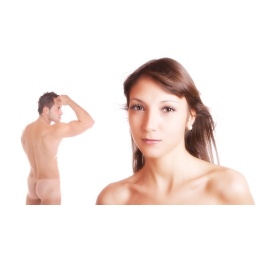
Young couple in towels isolated over white background